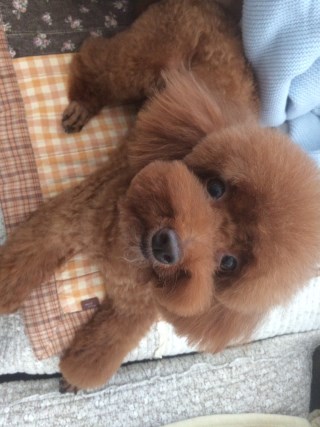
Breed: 7449-n000128-teddy